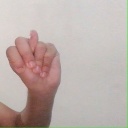
अक्षर: न